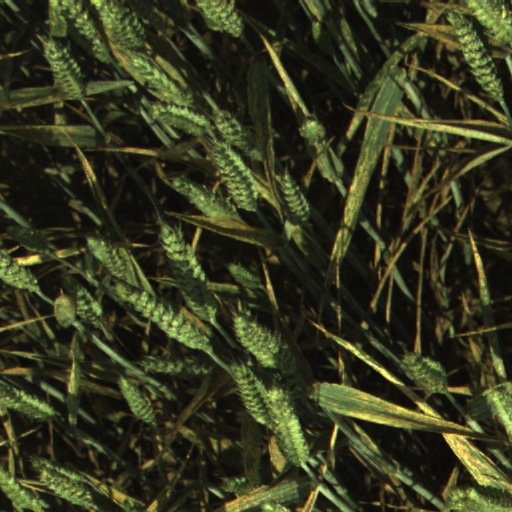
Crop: wheat